Montparnasse derailment

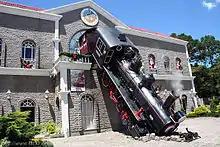
Reconstruction at Mundo a Vapor theme park in Brazil

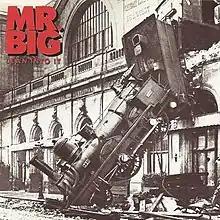
The photograph of the wreckage featured on the cover of the Mr. Big album "Lean into It"

The wreckage remained outside the station for several days and a number of photographs were taken, such as those attributed to Studio Lévy and Sons, L. Mercier, and Henri Roger-Viollet.